Carry Nation Home

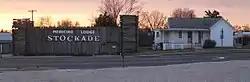
Stockade Museum and Carry Nation Home

The 1975 NRHP nomination states "The house suffers though, from proximity to the Medicine Lodge Stockade Museum, a touristy replica of a fort."